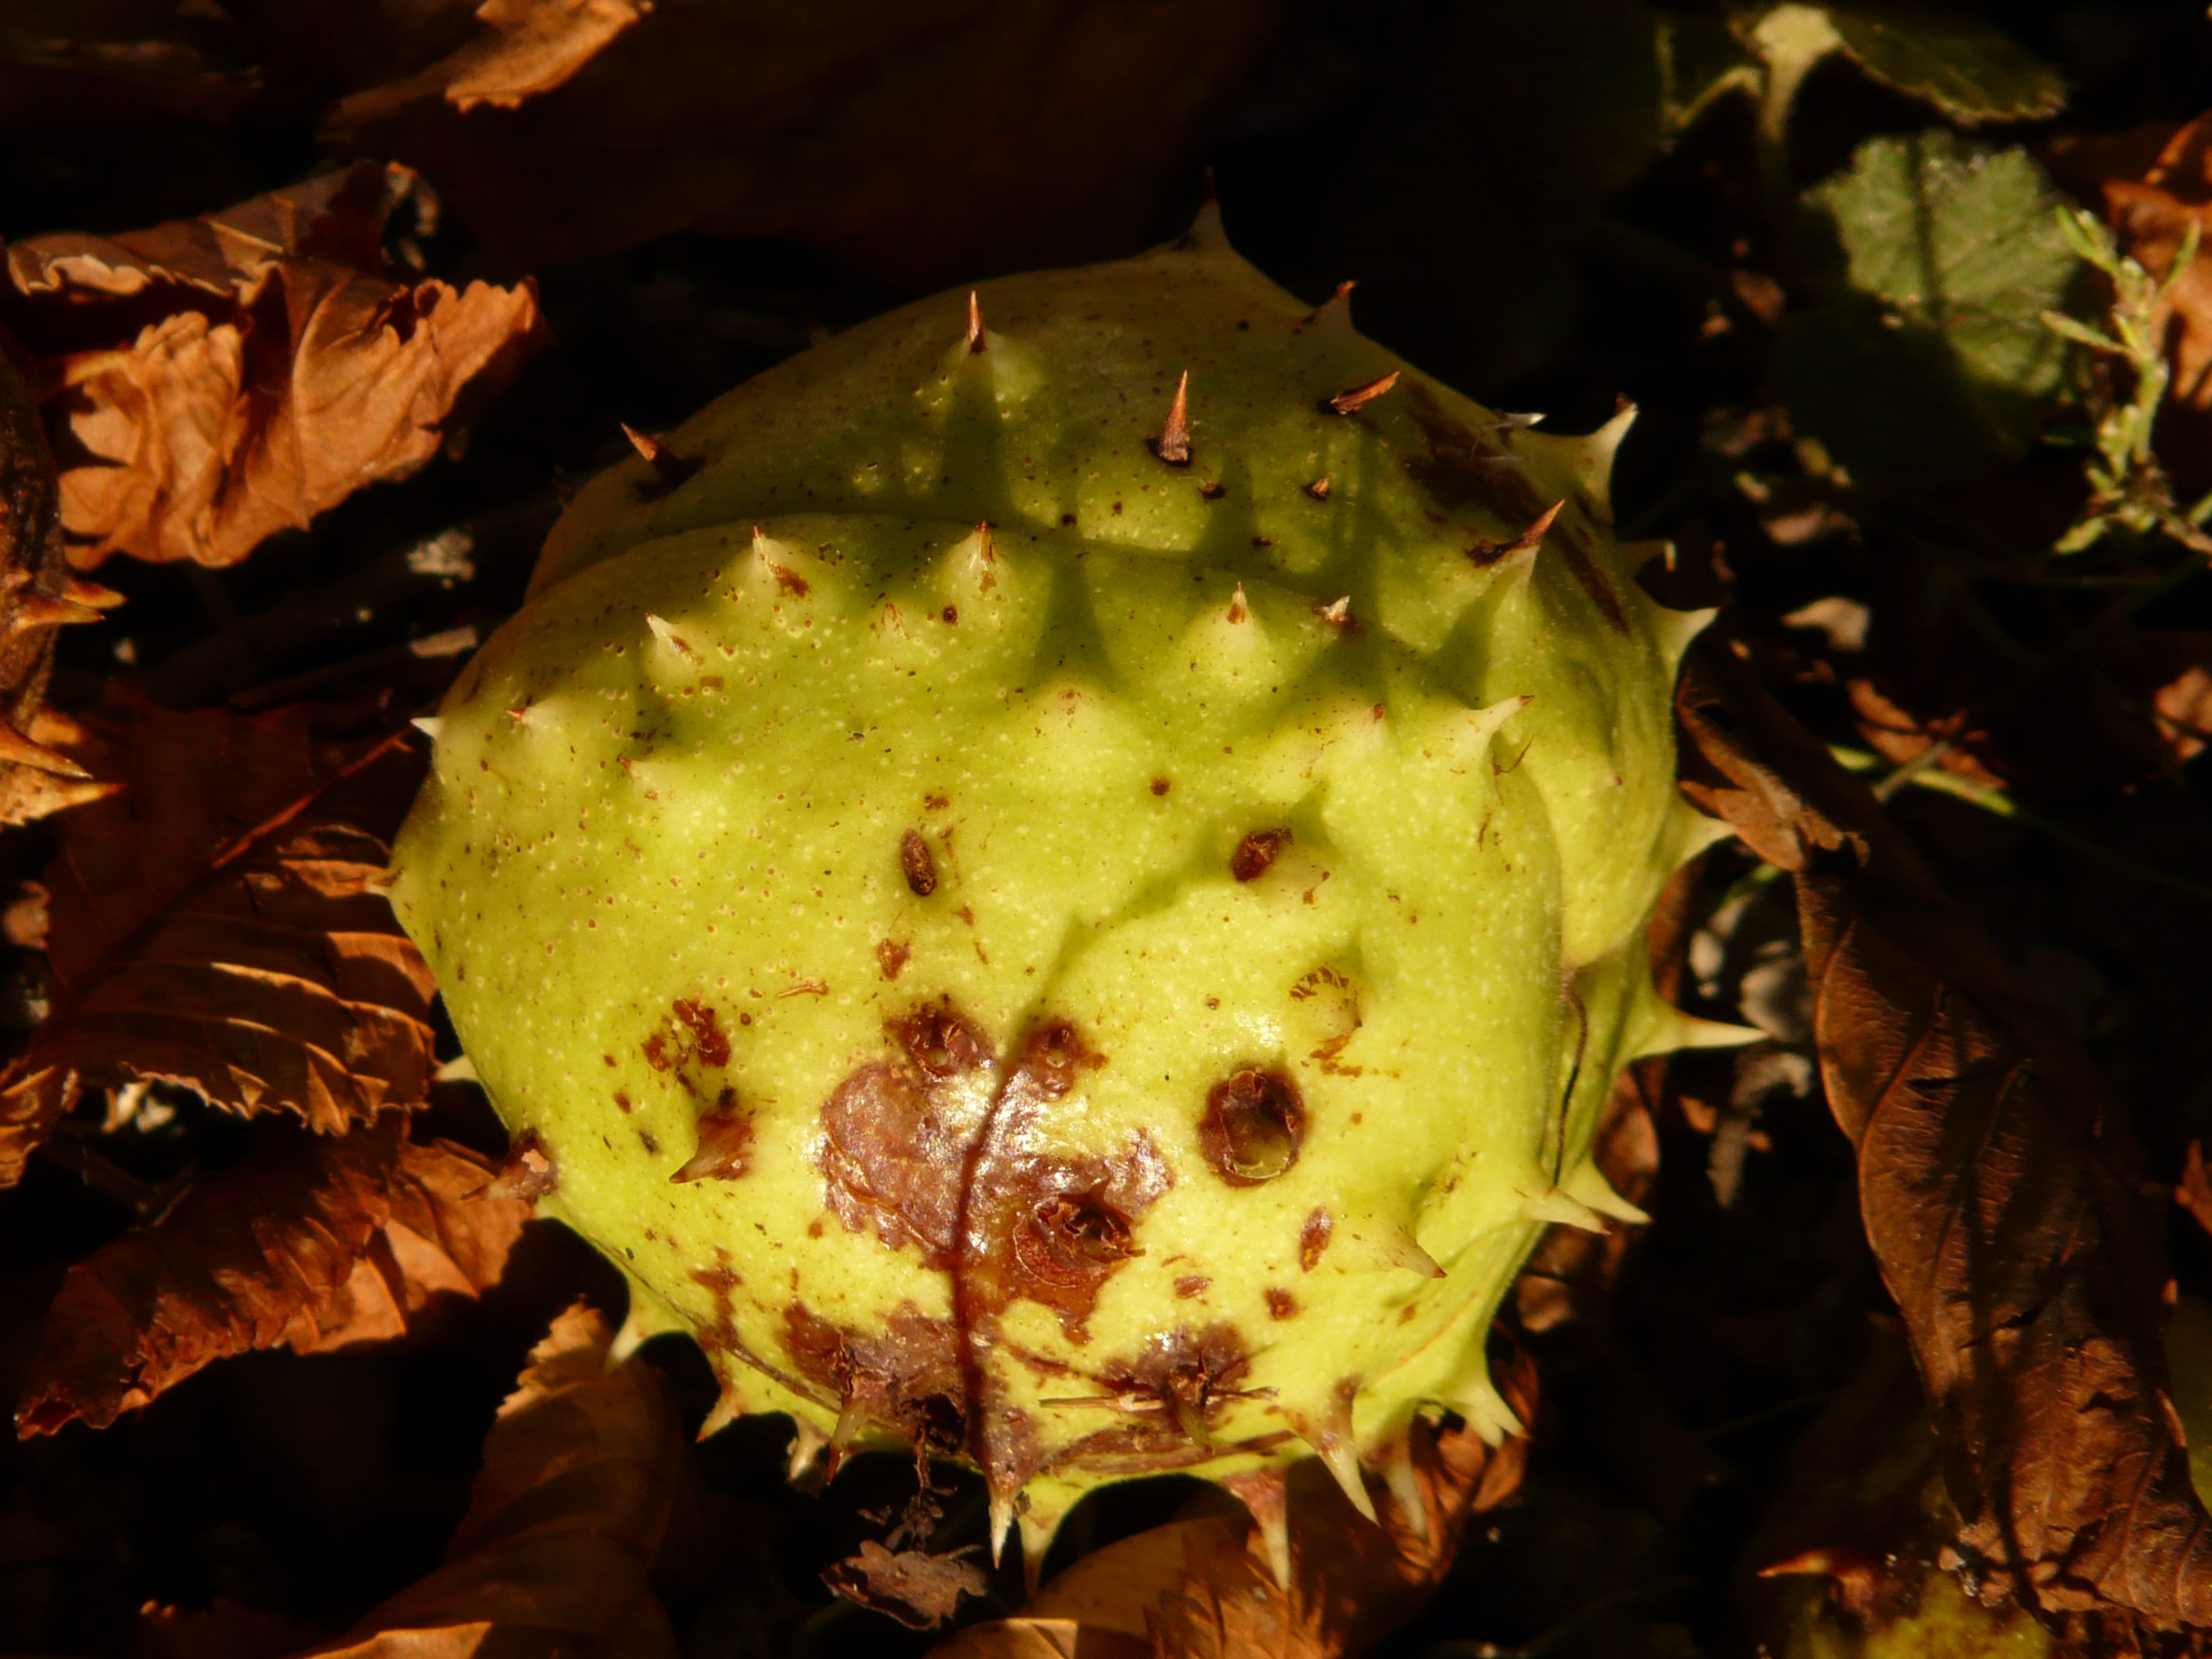
grass, prickly, cactus, plant, ground, fruit, leaf, flower, moss, food, produce, shine, autumn, brown, botany, flora, shell, forest floor, leaves, earth, toxic, fruits, collect, chestnut, macro photography, concerns, sleeve, flowering plant, prickly pear, buckeye, pieksig, land plant, thorns spines and prickles, barbary fig